Westwick, Norfolk

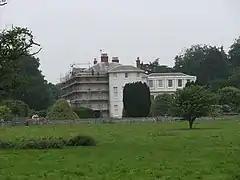
Westwick House

"Memories of Westwick" by Barbara Eldred